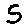
Label: 5